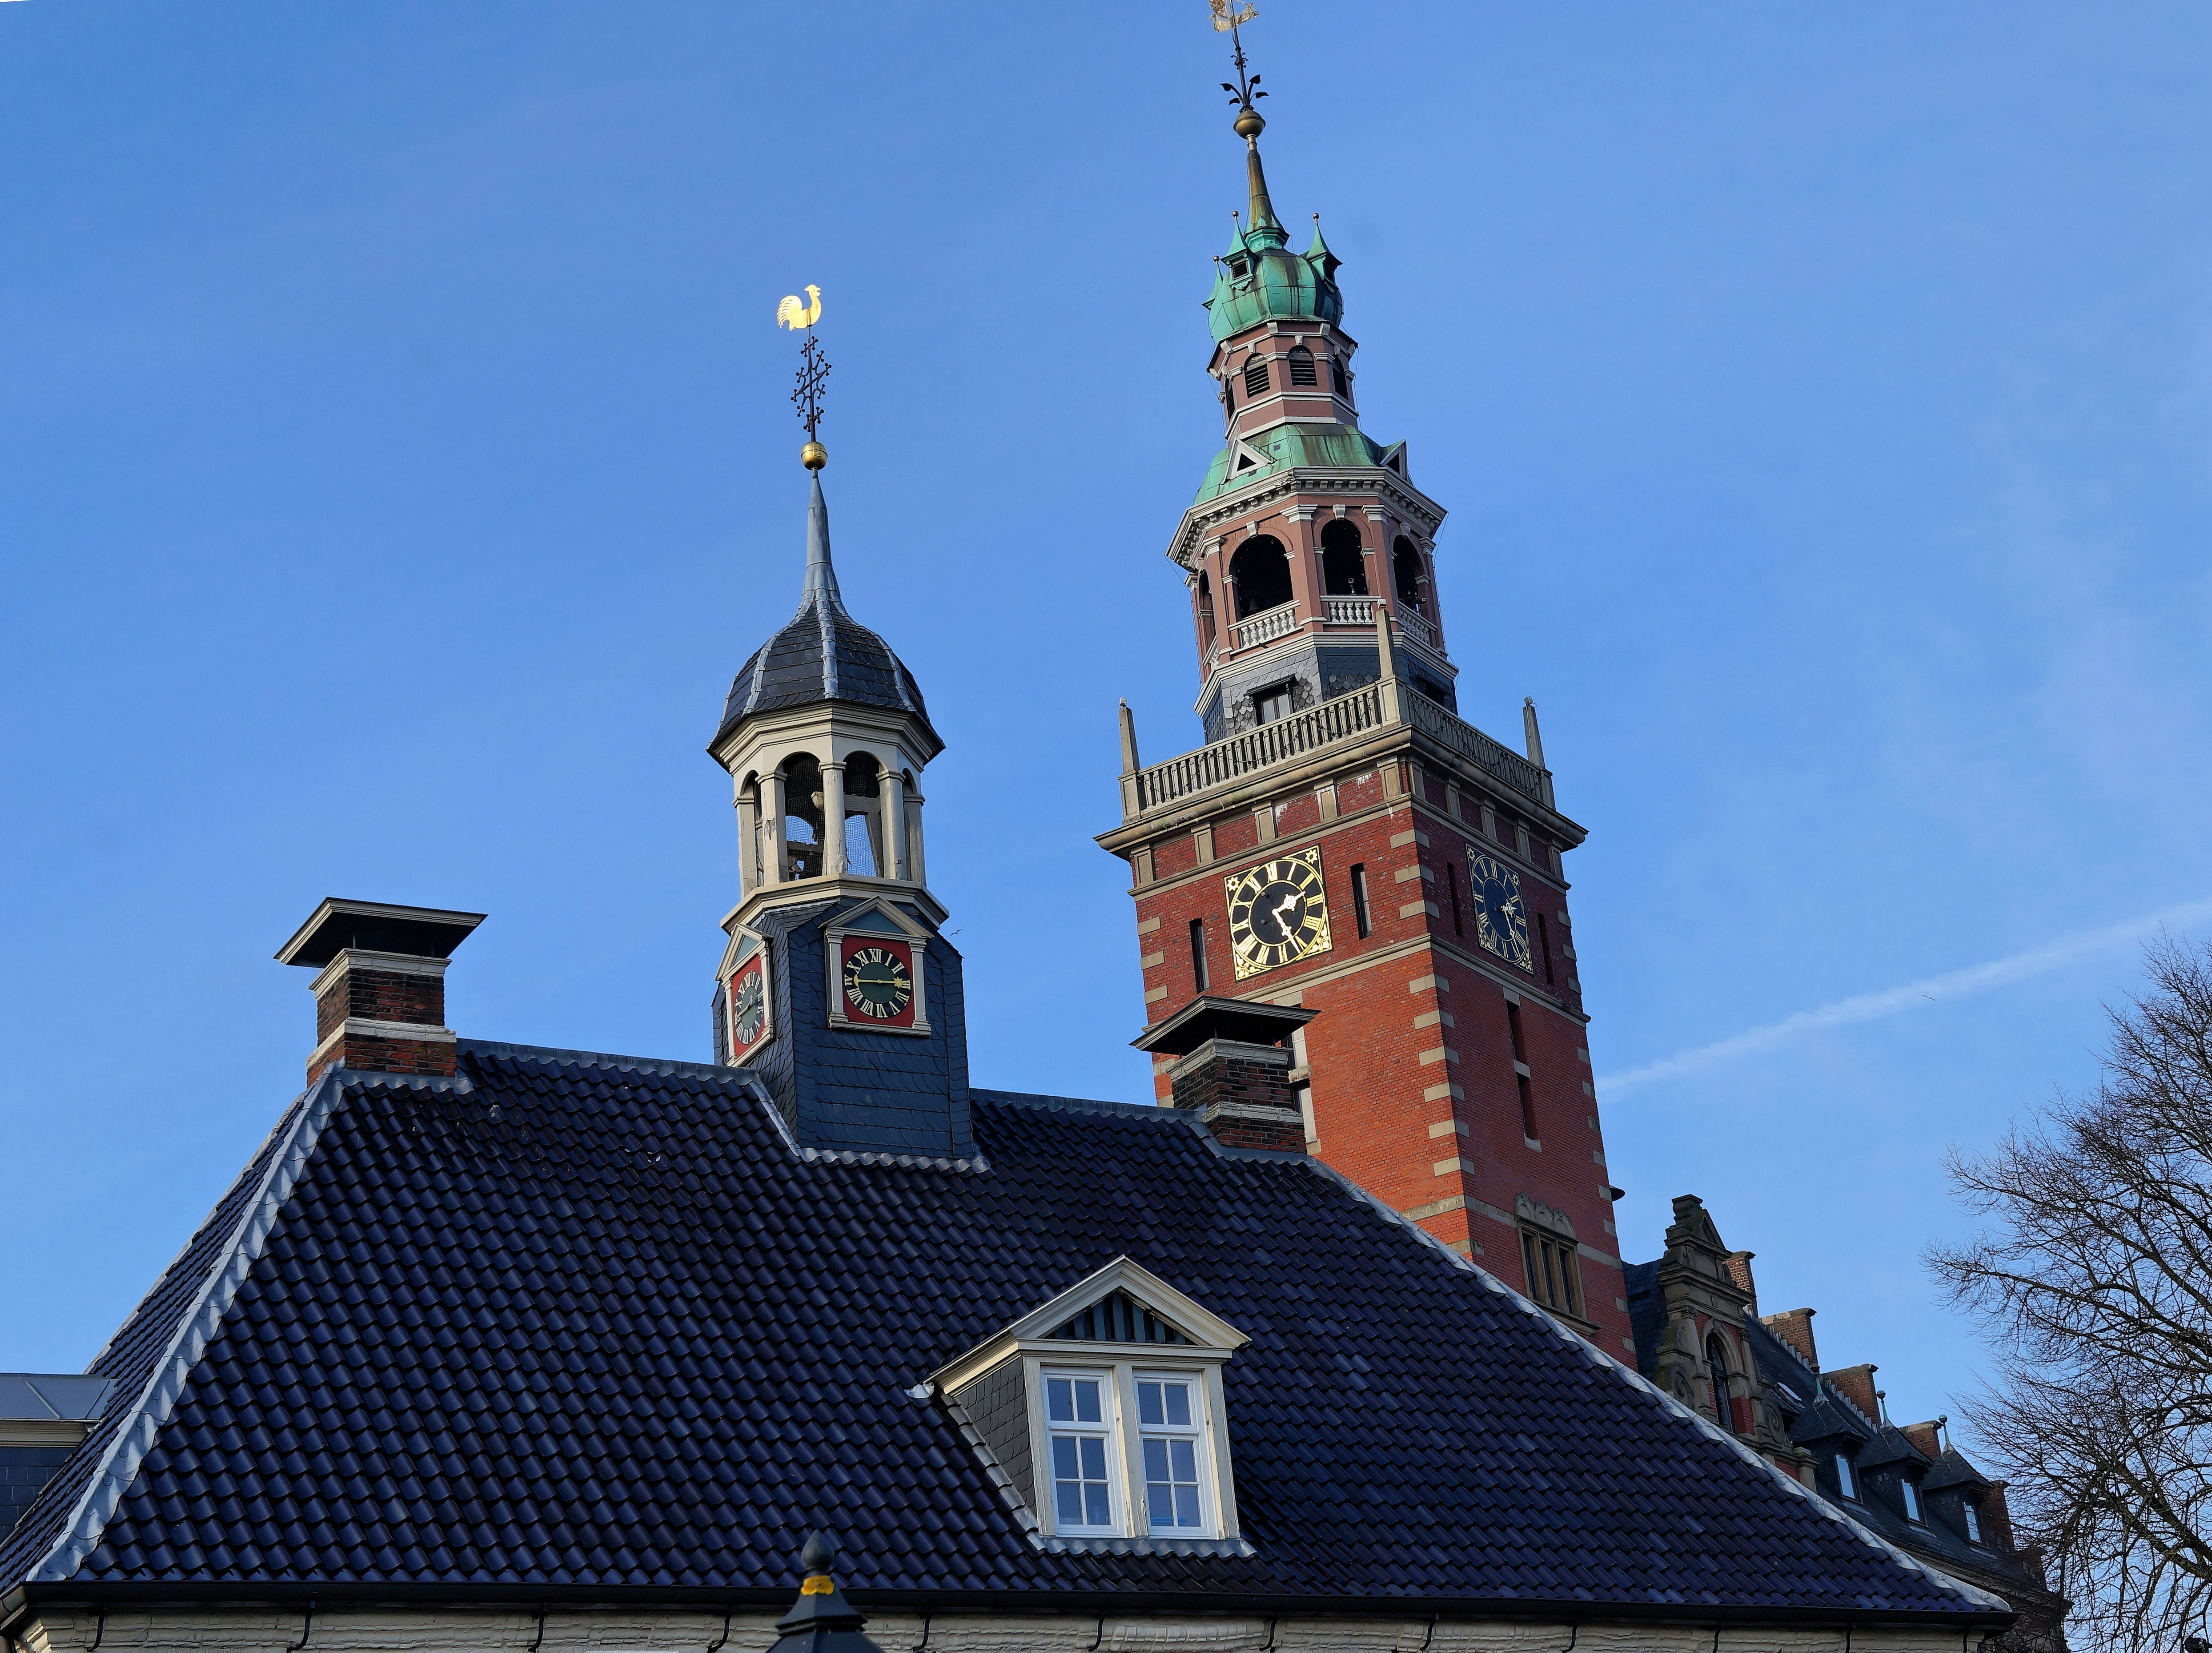
architecture, town, building, old, monument, downtown, tower, landmark, facade, church, empty, place of worship, clock tower, bell tower, historic building, places of interest, old town, spire, steeple, picturesque, germany, historically, roofs, east frisia, historic old town, stadtmitte